American Federation of Labor

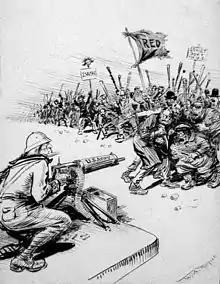
1919 New York Herald cartoon portraying "reds" and IWW members as a violent mob held back by threat of a US Army machine gun

The A.F. of L. and its affiliates were strong supporters of the war effort. The risk of disruptions to war production by labor radicals provided the A.F. of L. political leverage to gain recognition and mediation of labor disputes, often in favor of improvements for workers. The A.F. of L. unions avoided strikes in favor of arbitration. Wages soared as near-full employment was reached at the height of the war. The A.F. of L. unions strongly encouraged young men to enlist in the military, and fiercely opposed efforts to reduce recruiting and slow war production by pacifists, the anti-war Industrial Workers of the World (IWW) and the radical faction of Socialists. To keep factories running smoothly, President Wilson established the National War Labor Board in 1918, which forced management to negotiate with existing unions. Wilson also appointed A.F. of L. president Gompers to the powerful Council of National Defense, where he set up the War Committee on Labor.